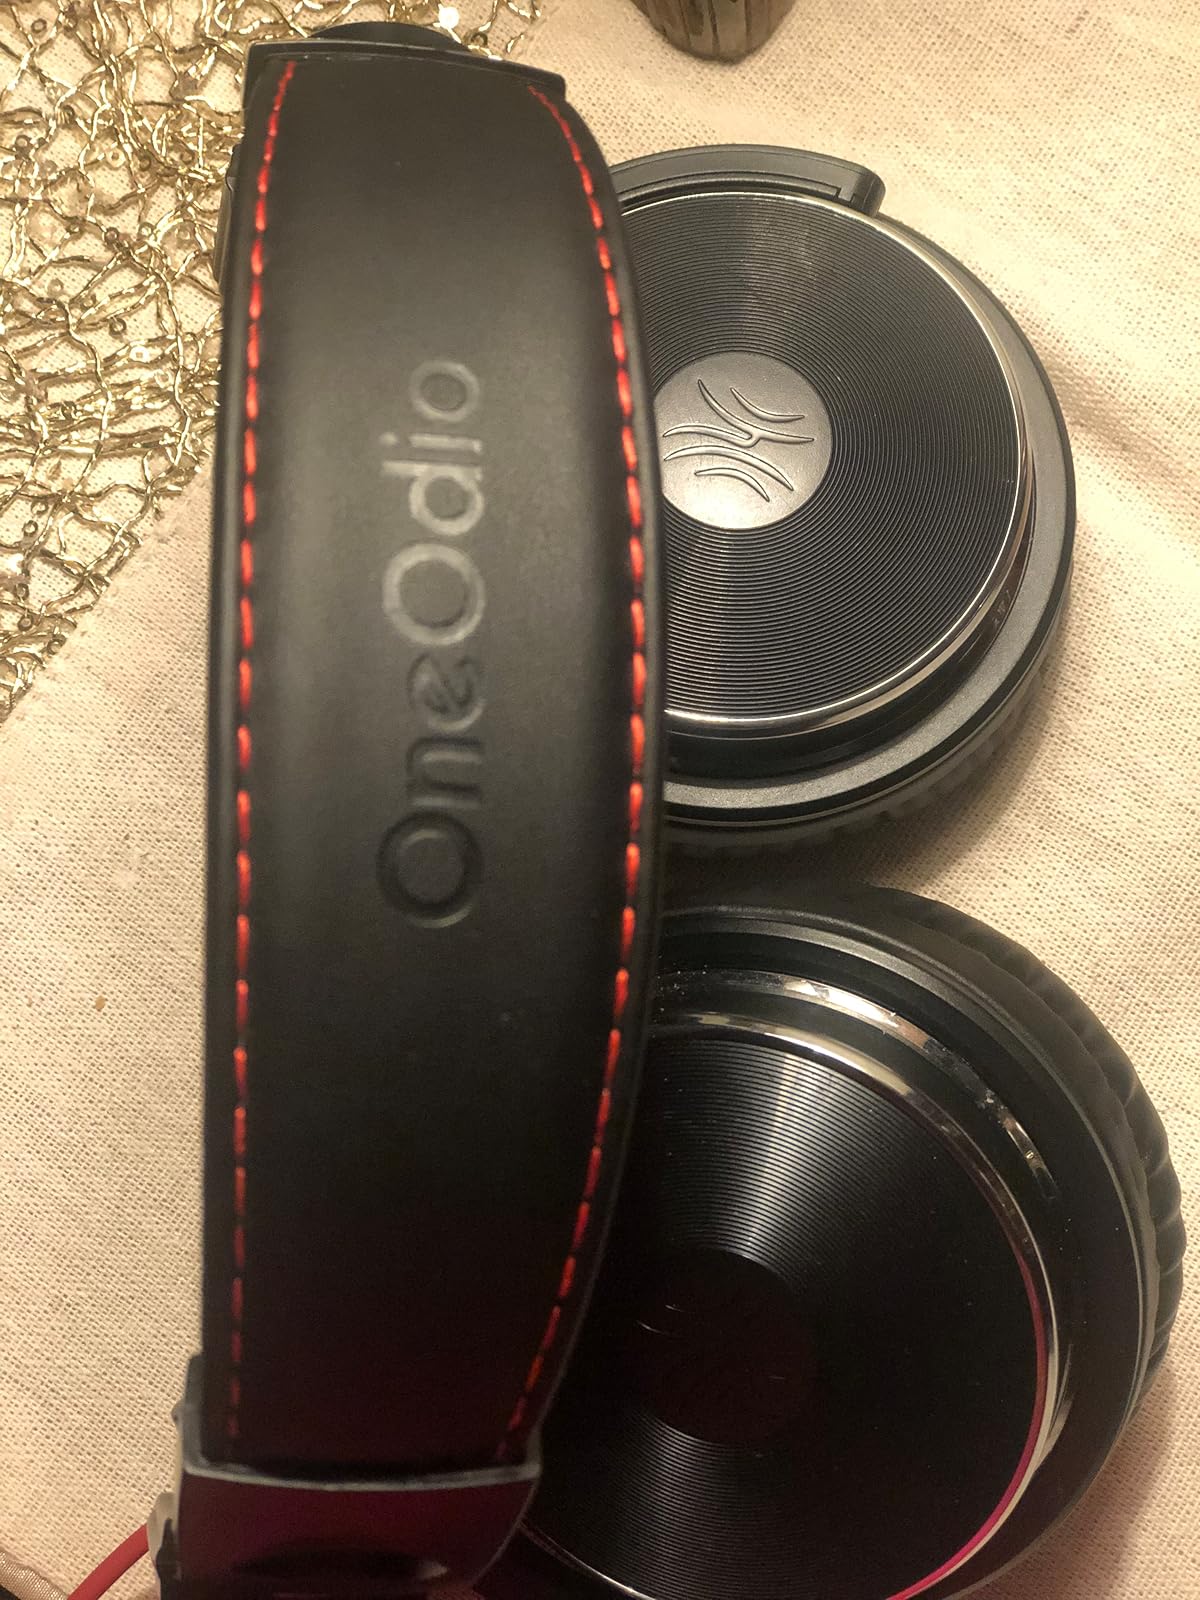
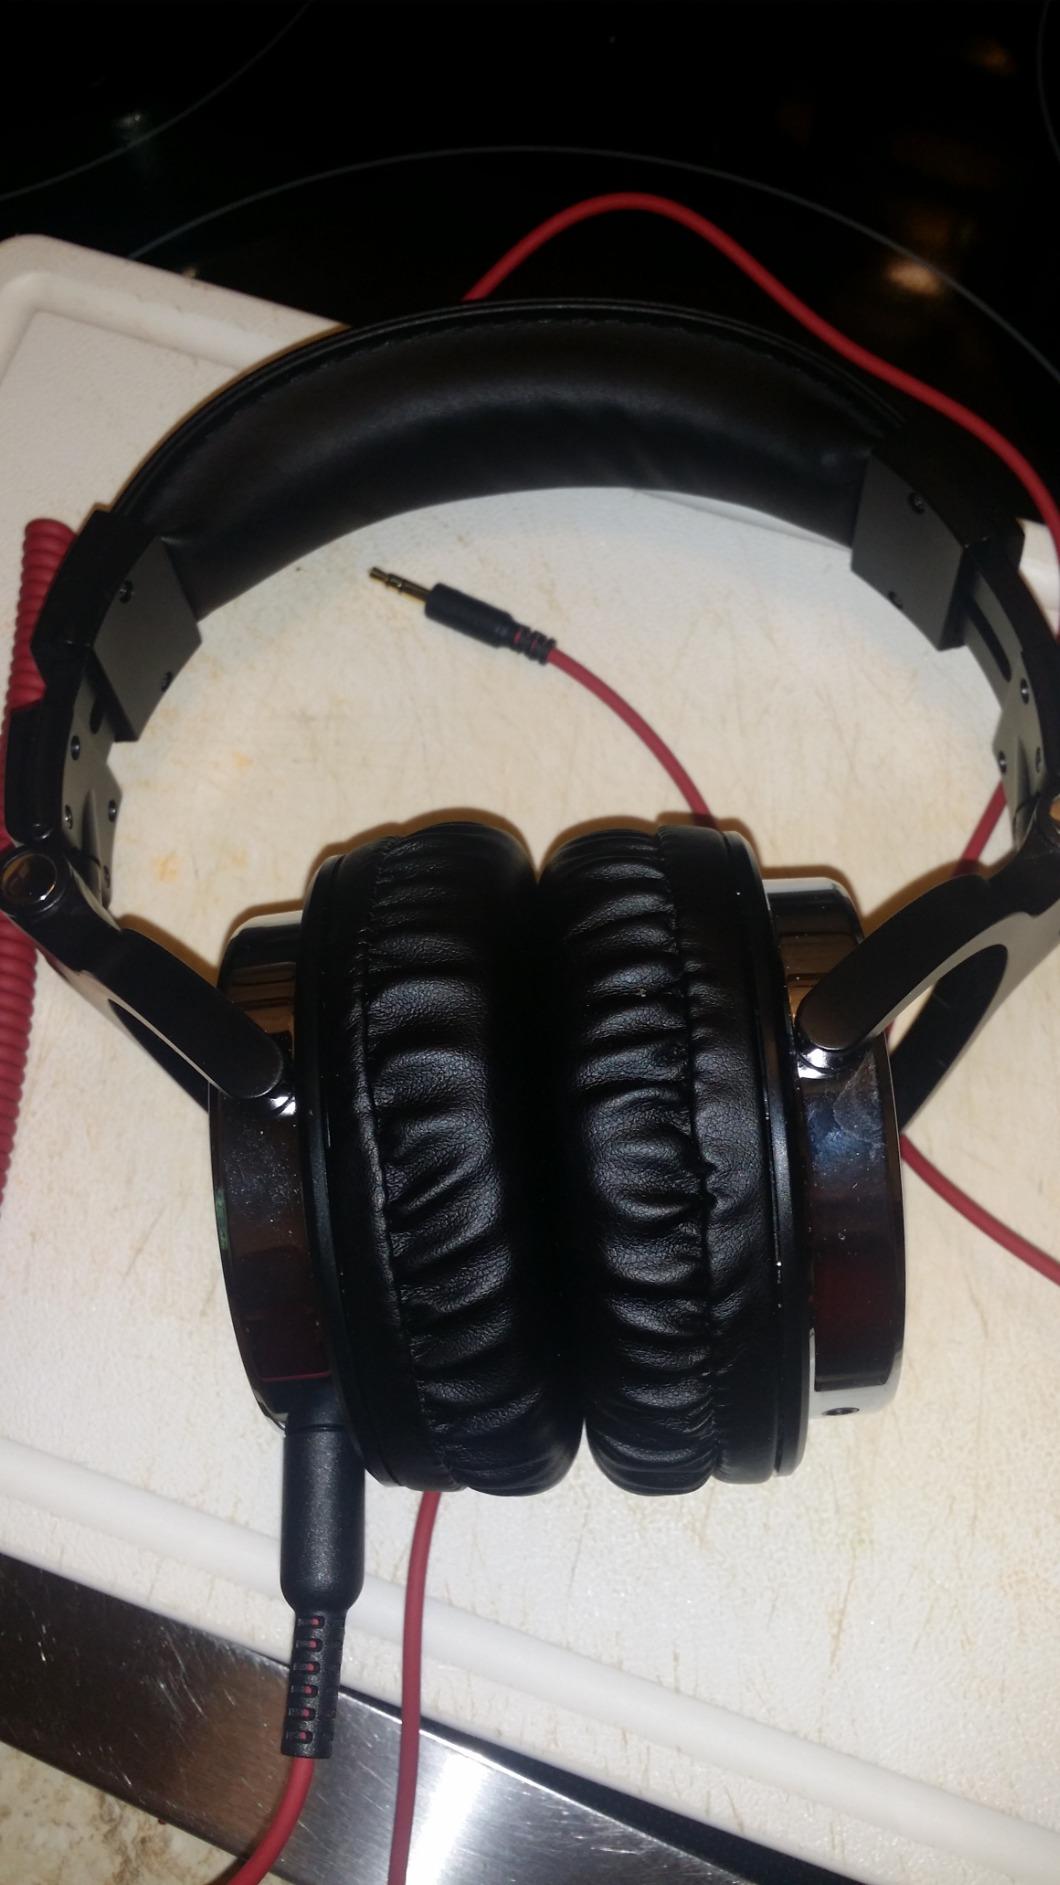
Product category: headphones
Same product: yes